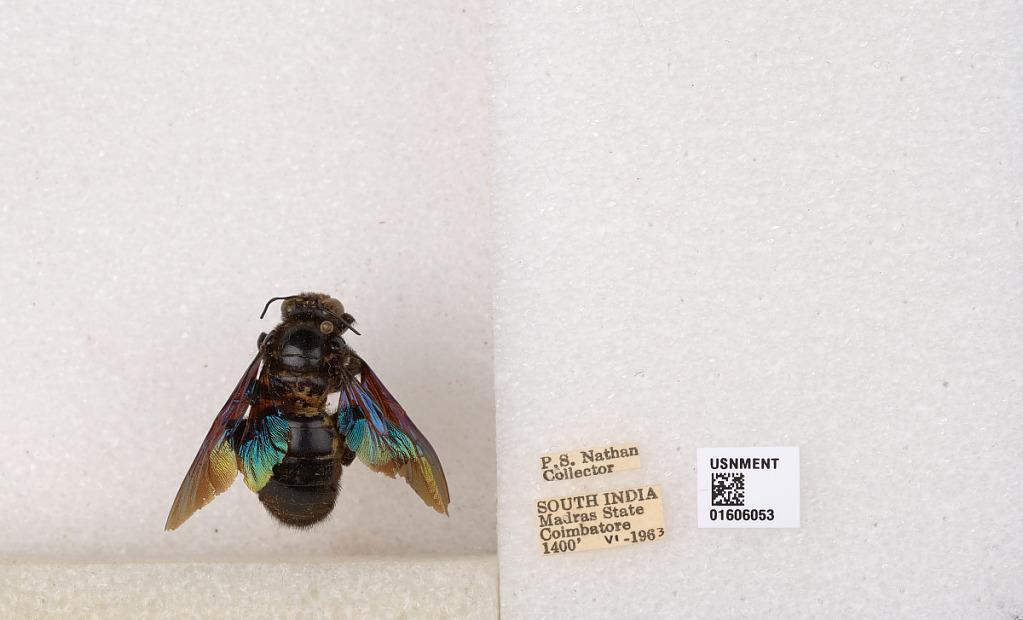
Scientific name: Xylocopa (Biluna) auripennis auripennis Lepeletier
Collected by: P. Nathan
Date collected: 1963-6-1
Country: India
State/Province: Tamil Nadu
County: Coimbatore
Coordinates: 10.9955, 76.9034